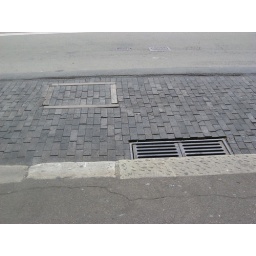
Replica of wooden road in The Rocks area of Sydney. Sure Richard will be fascinated by this.